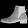
Label: Ankle boot